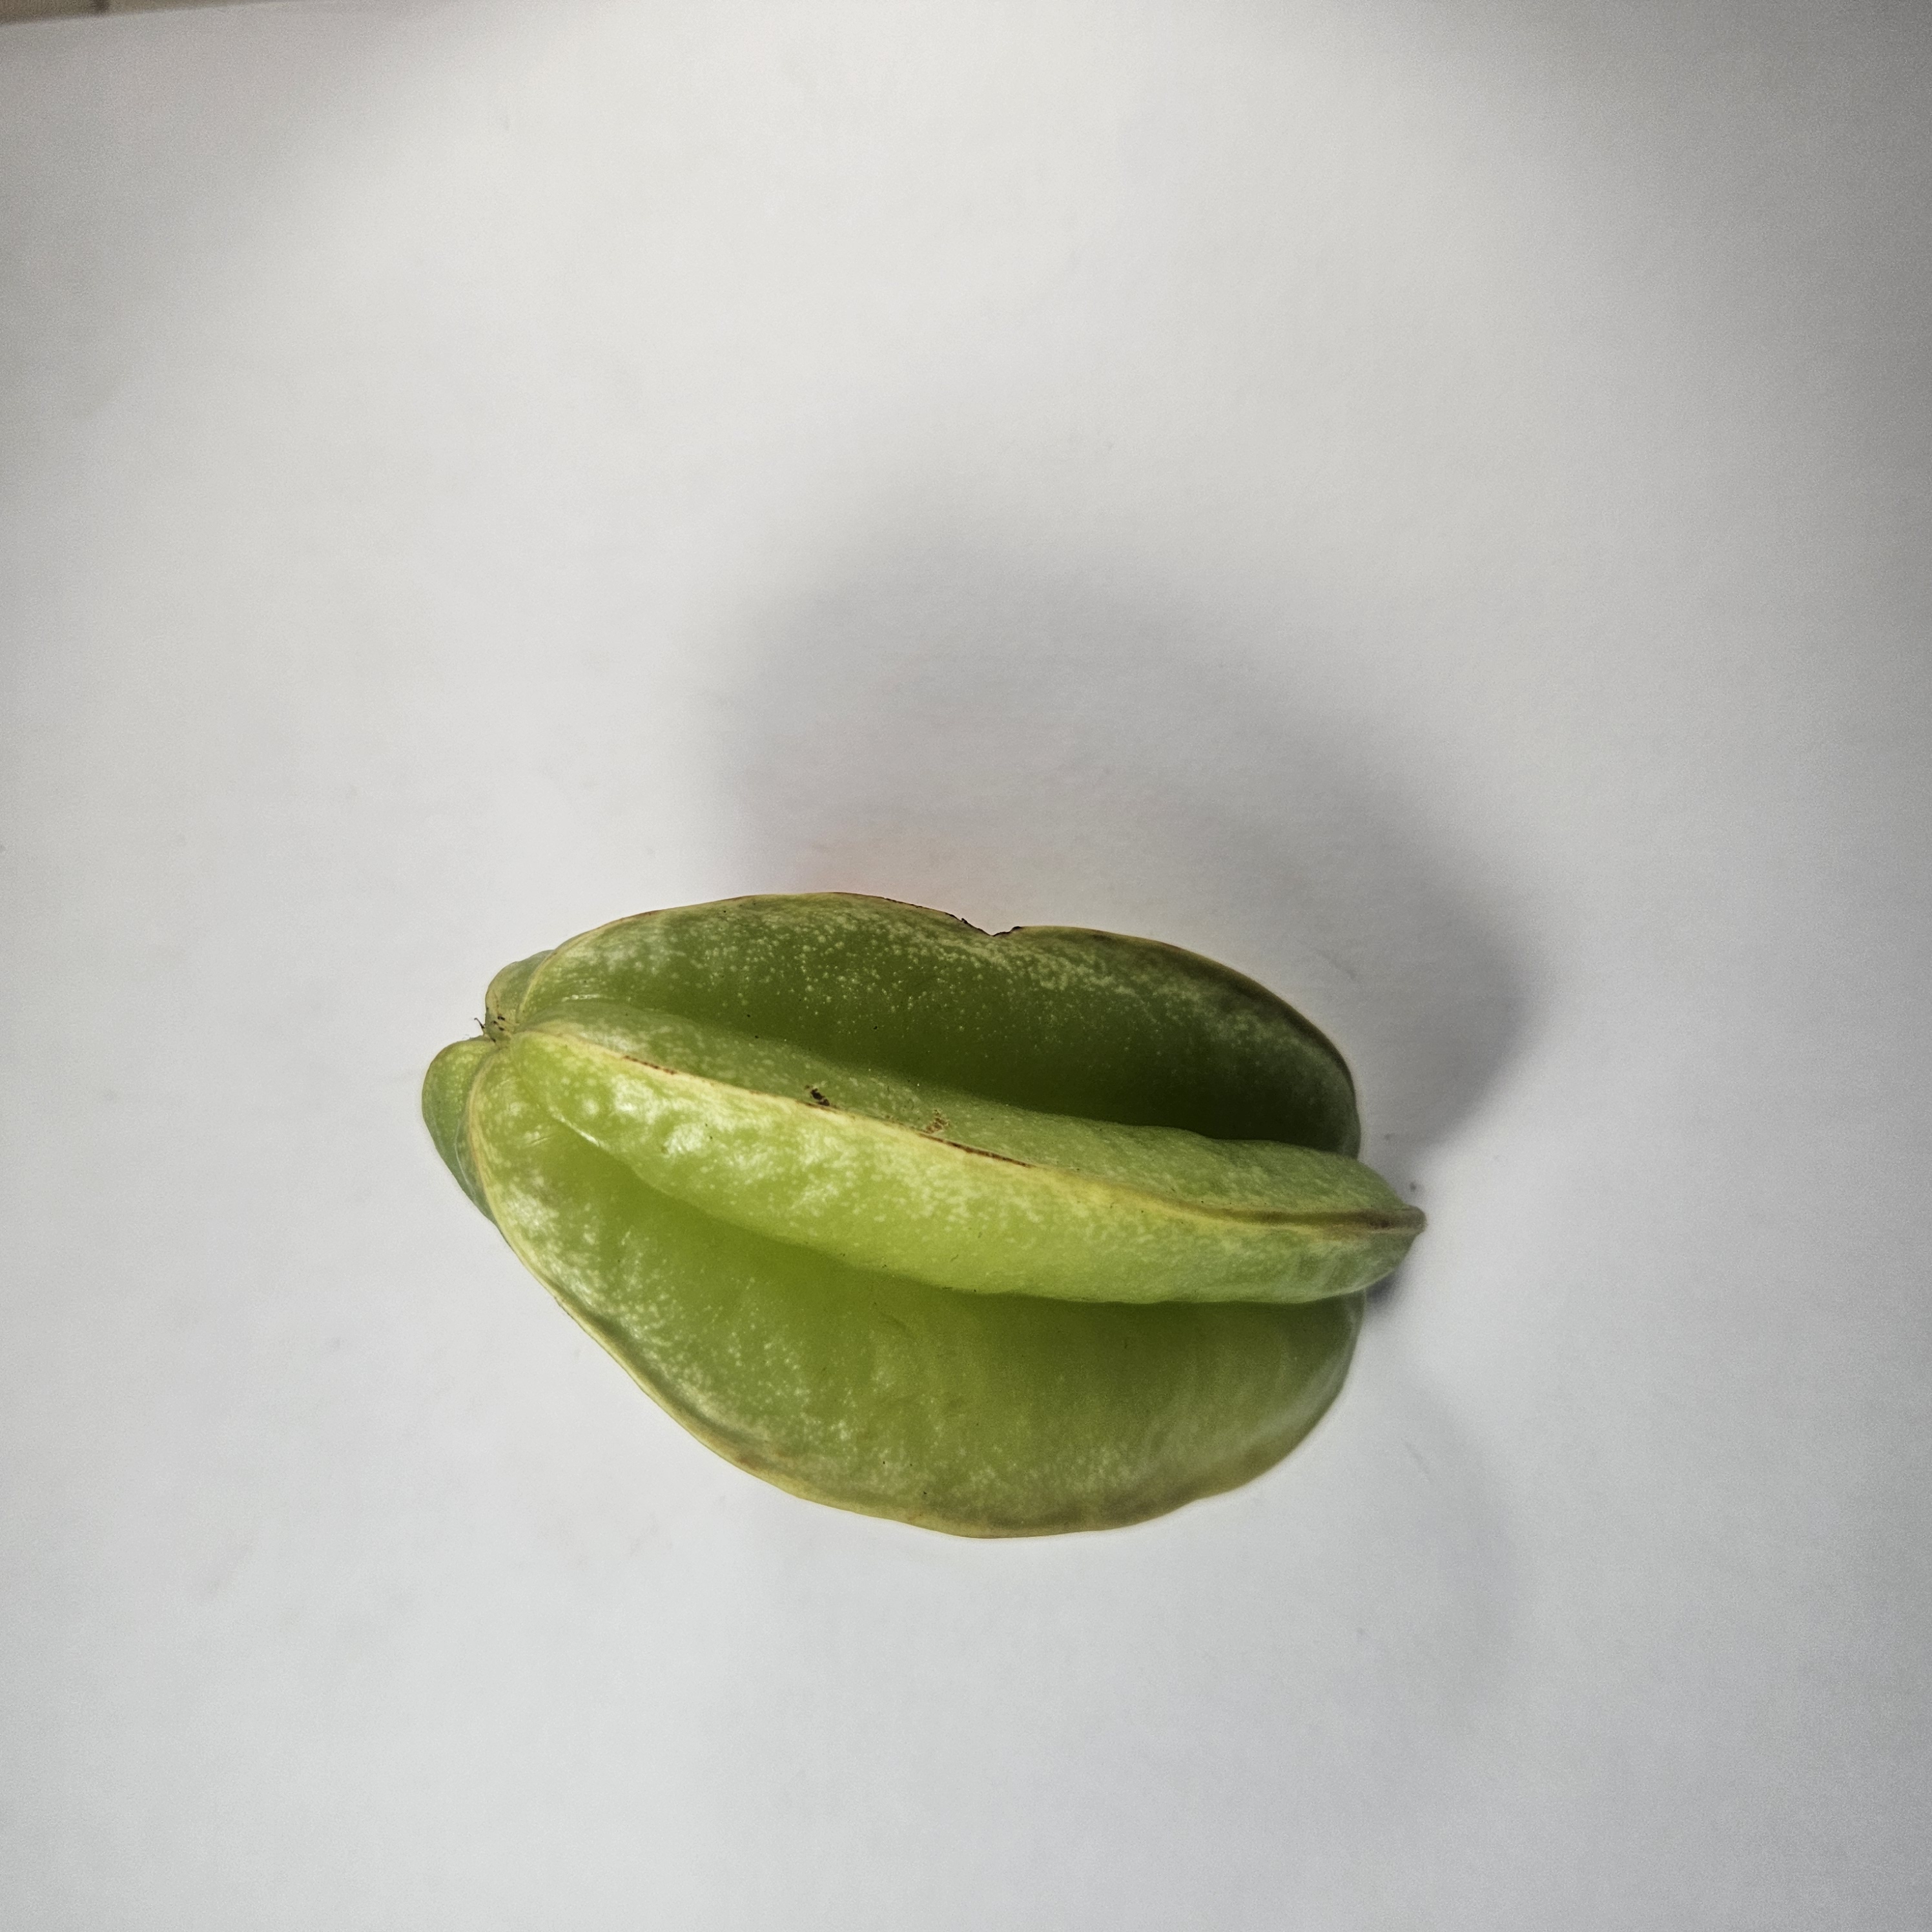
Label: Healthy Fruits